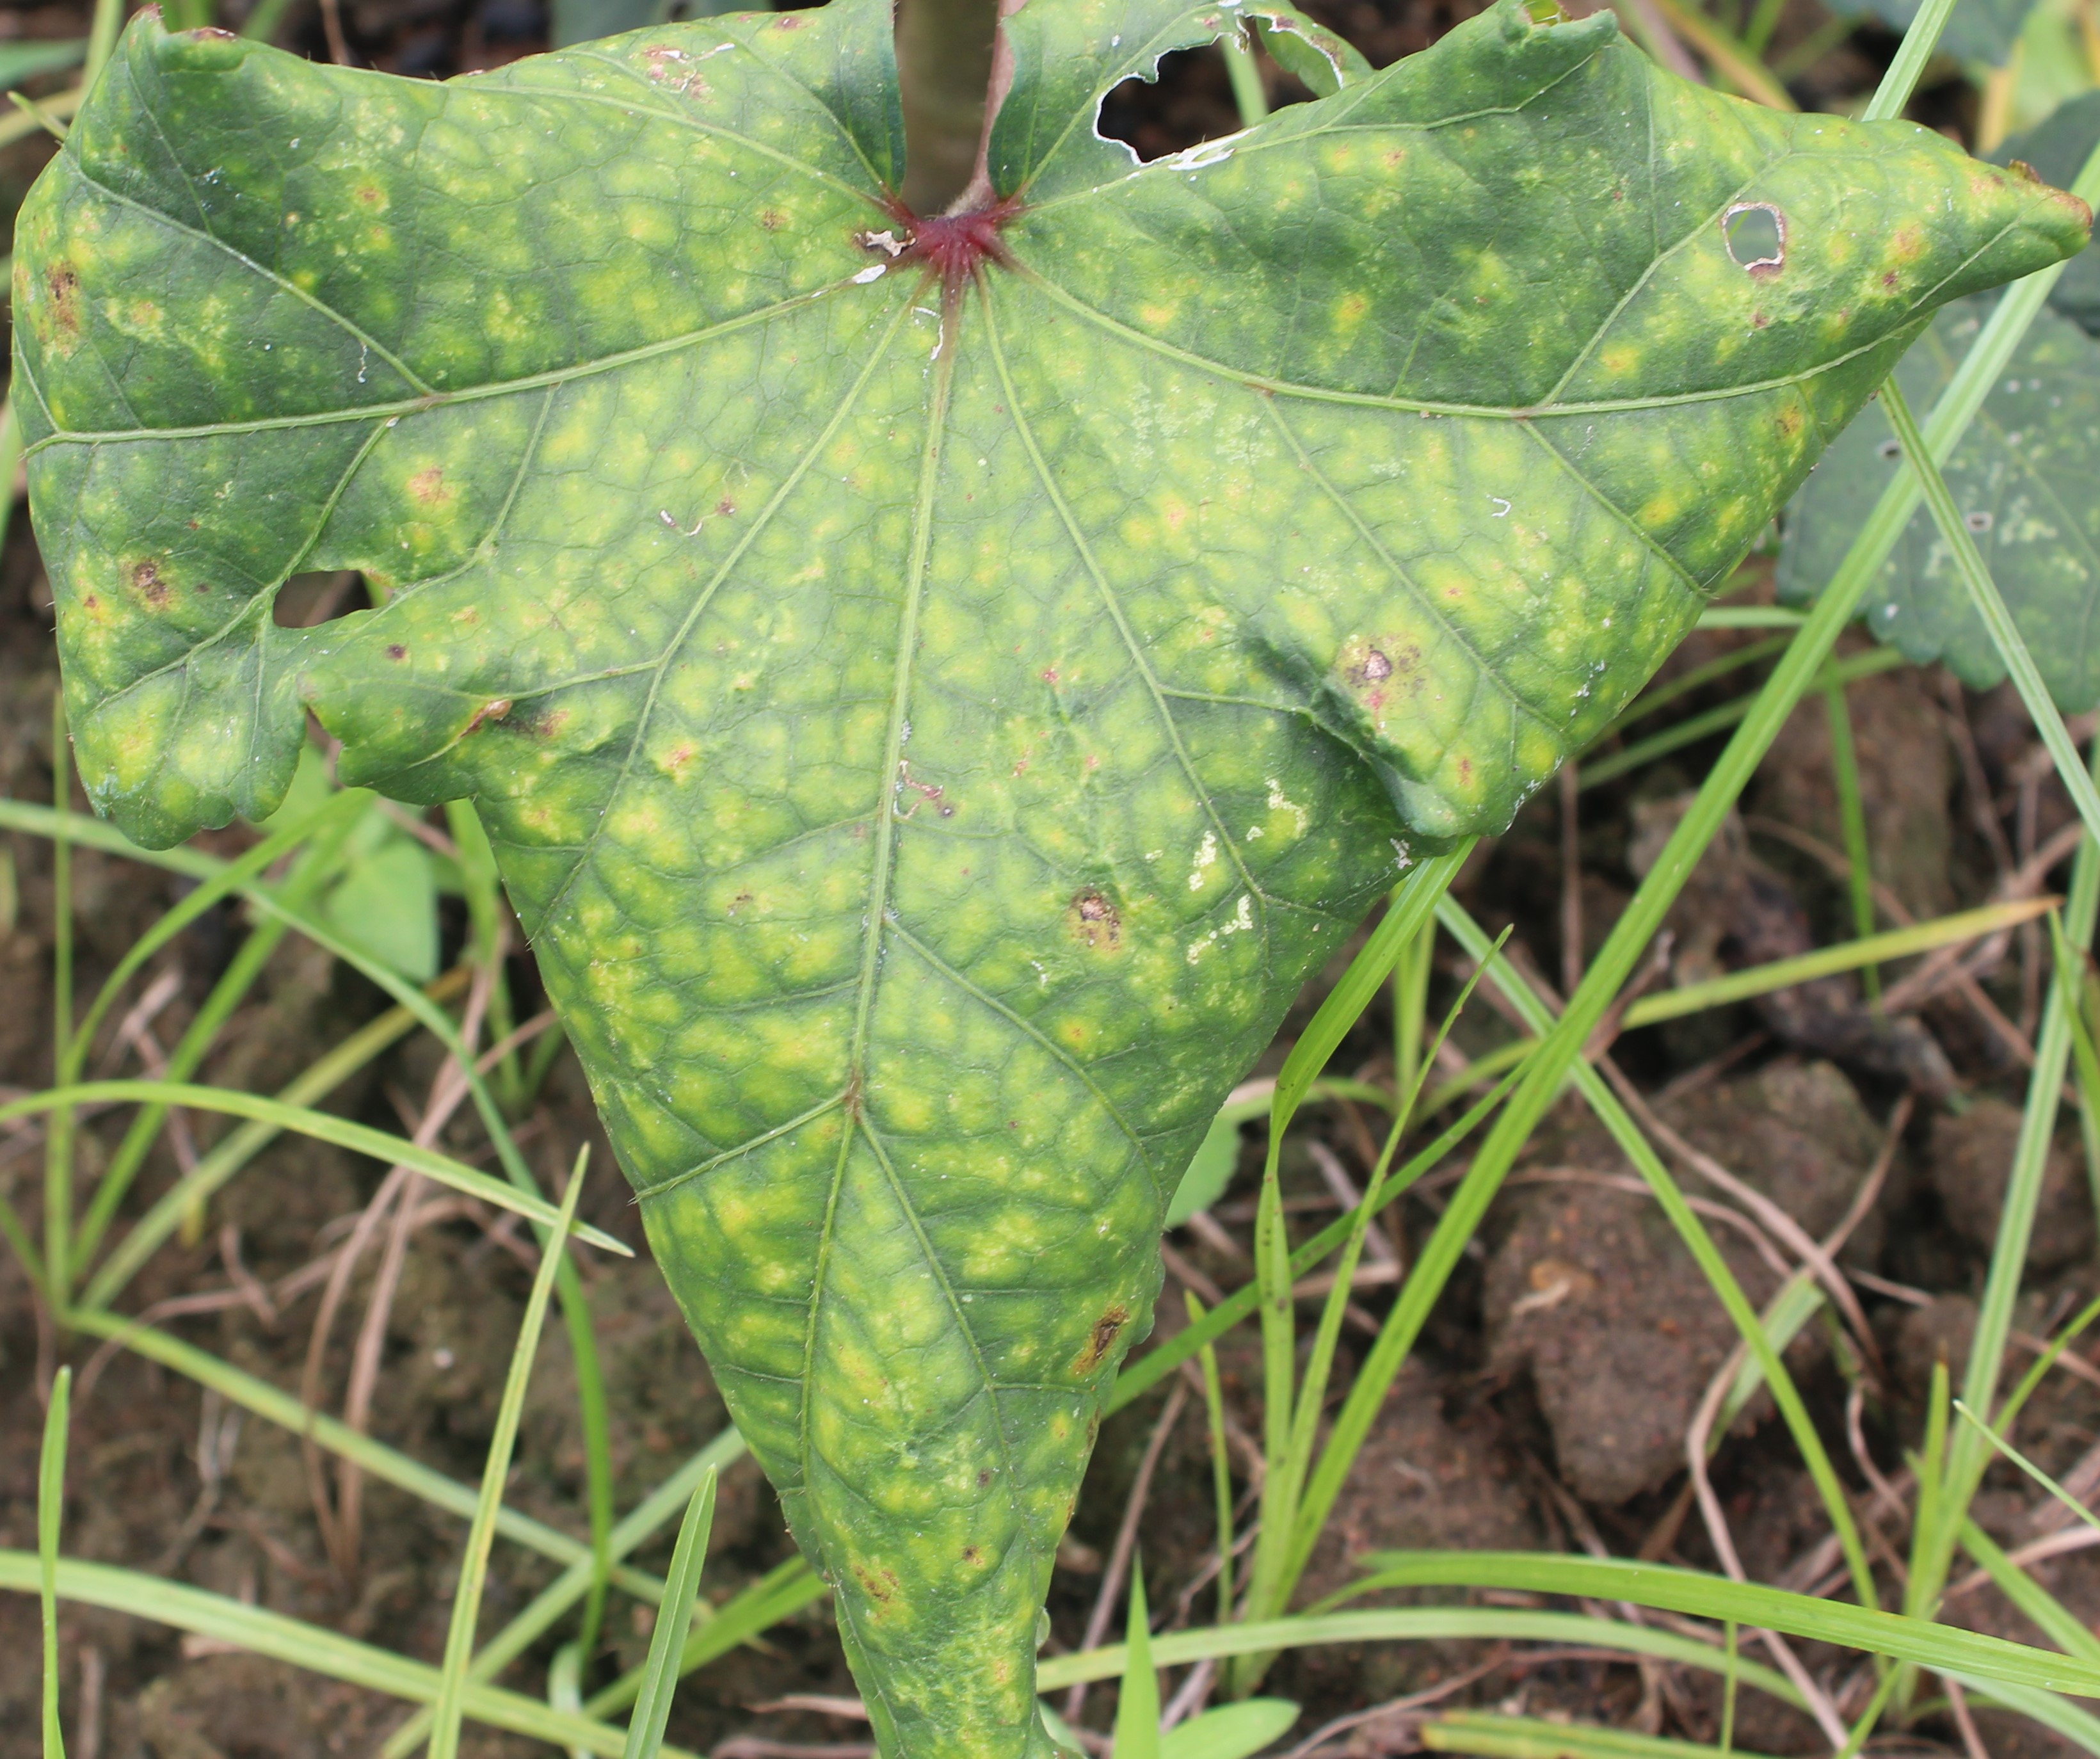
Label: Alternaria Leaf Spot